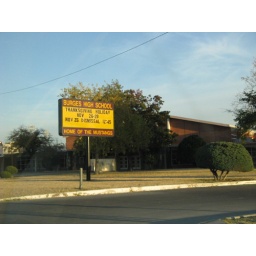
go 'stangs. i bleed yellow with little purple mustanging sea horses swimming around in it.